Casey McGehee

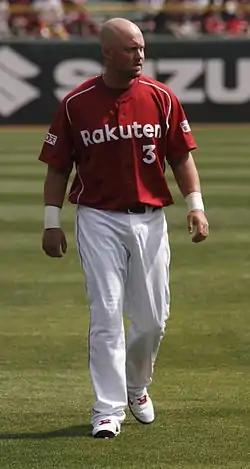
McGehee with the Tohoku Rakuten Golden Eagles

On December 12, 2011, hours after the Brewers agreed to a contract with Aramis Ramírez, McGehee was traded to the Pittsburgh Pirates for José Veras.